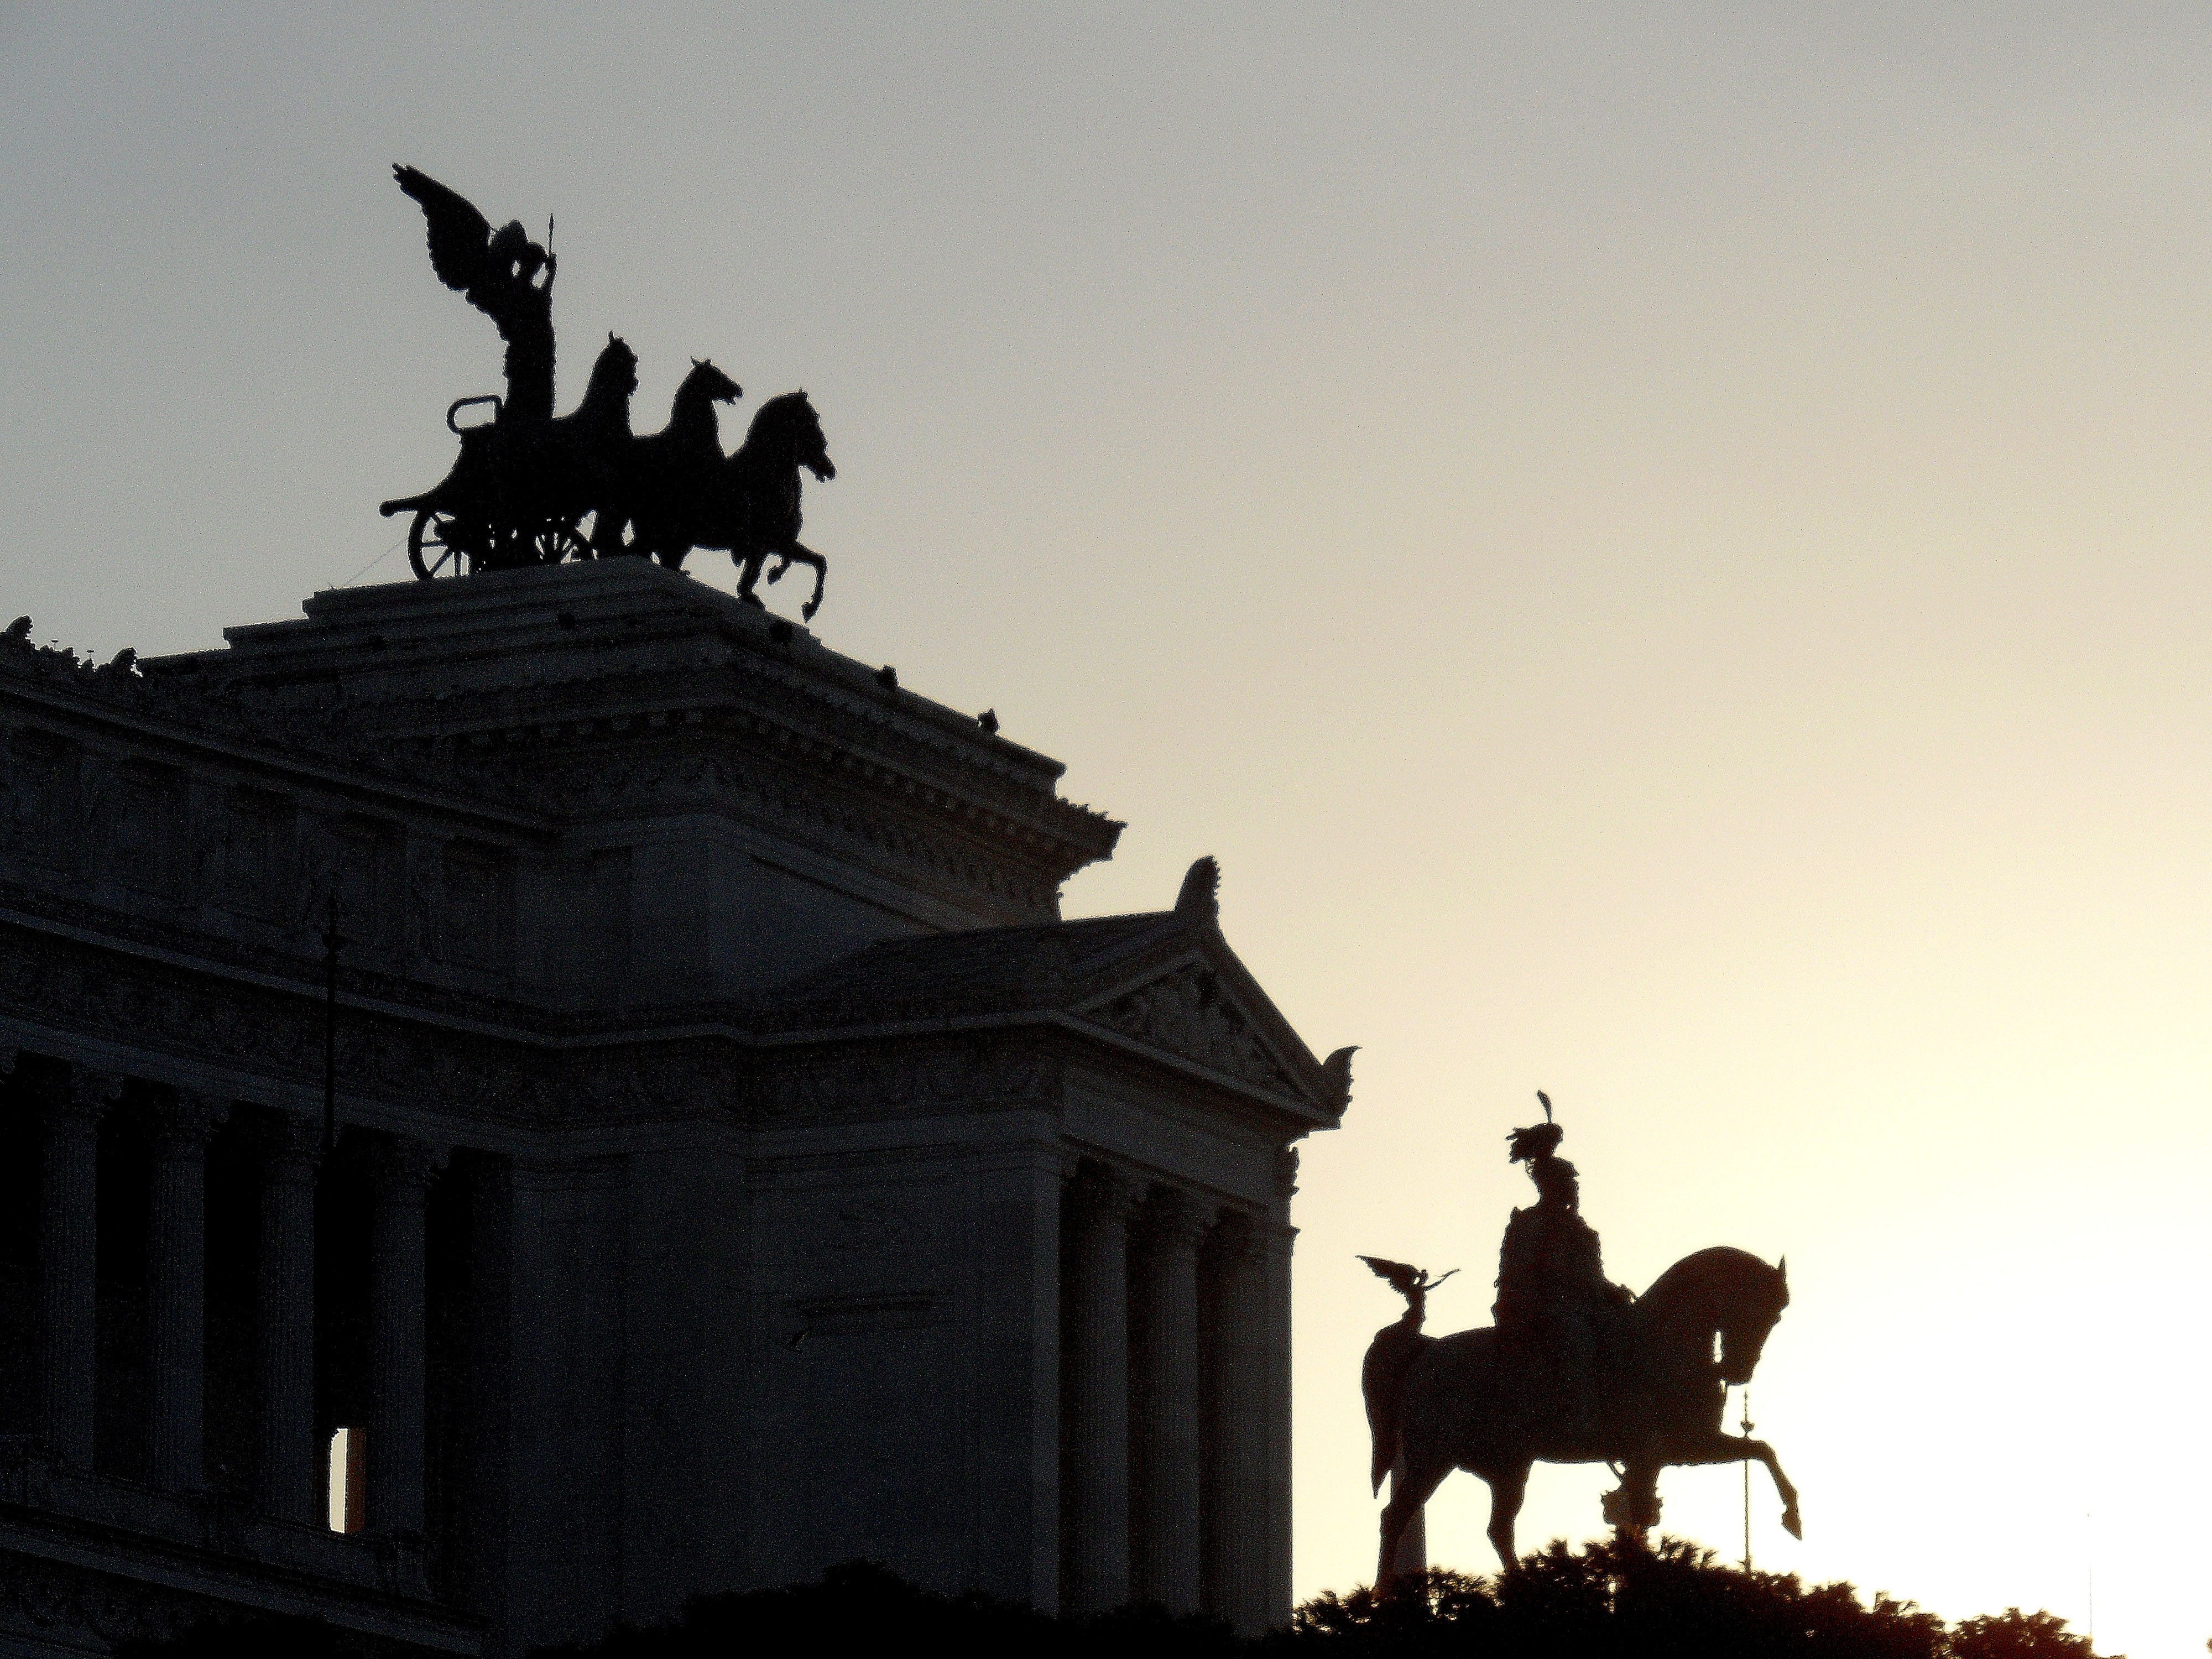
silhouette, sunset, wagon, monument, statue, horse, landmark, sculpture, rome, temple, ancient history